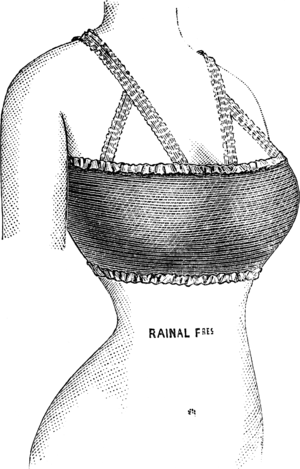
COMPRESSION ÉLASTIQUE - SOUTIEN-GORGE Le soutien-gorge (fig. 2056) est destiné aux personnes qui peuvent se dispenser de l'usage du corset. Il est également employé pour la nuit, pour les bains de mer ou dans les cas d'extrême sensibilité des seins. Il se compose d'ùn tissu à jour très léger, il est lacé à la partie dorsale et se fixe en avant par un busc très souple. Les docteurs conseillent le port du soutien-gorge pendant la nuit, chez toutes les femmes qui ont à redouter l'atrophie ou la mollesse des glandes mammaires par suite de l'insuffisance des ligaments suspenseurs des seins. Le modèle (fig. 2355) est une sorte de sangle qui supplée, pour le mieux, à la déficience de la sangle naturelle. Il est destiné à exercer une compression méthodique sur toute la surface du sein. Par cette disposition, il rend de grands services dans les cas d'hypertrophie de la mamelle.